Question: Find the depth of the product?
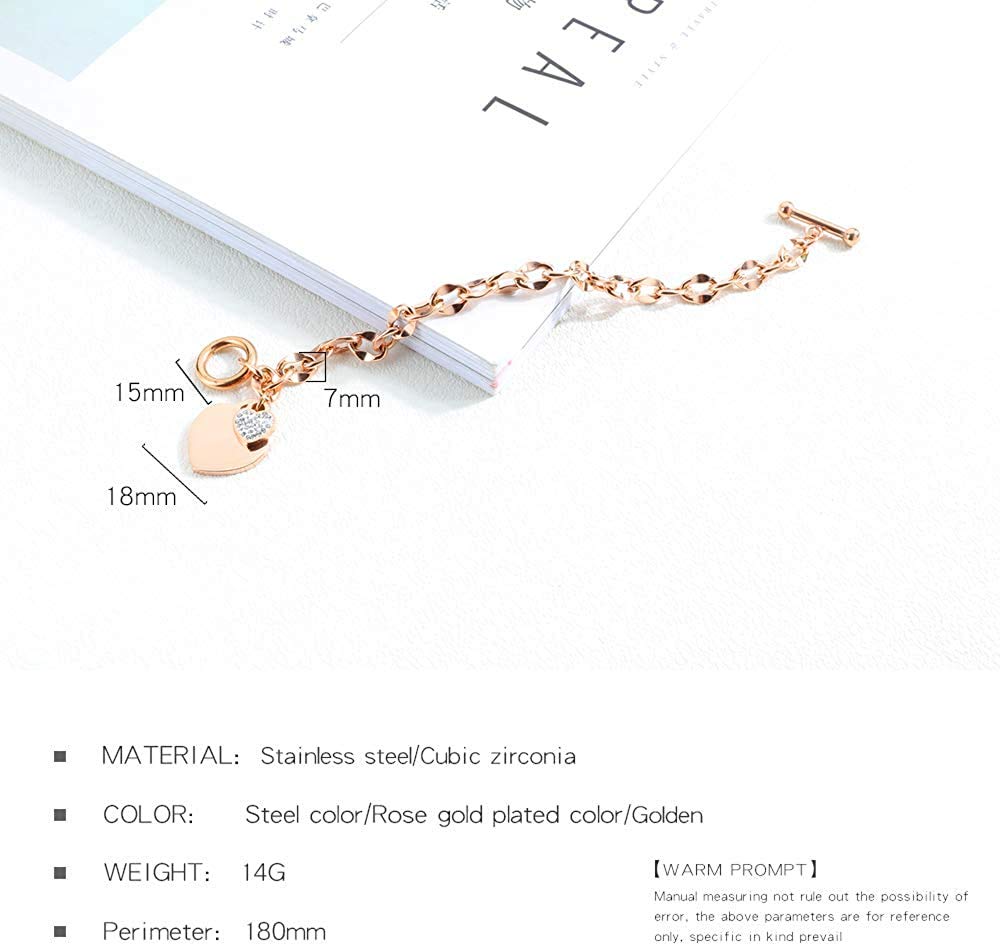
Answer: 180.0 millimetre